Eugeniu Stătescu

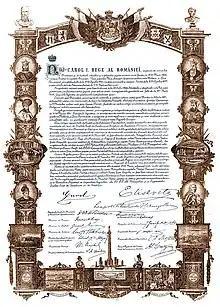
The Act of Proclamation of Romanian Kingdom

Eugeniu Stătescu (25 December 1836 – 30 December 1905) was a Romanian politician who served as the Minister of Internal Affairs from 10 April 1881 until 8 June 1881 and as Minister of Foreign Affairs from 9 June 1881 until 30 July 1881 during the existence of the United Principalities. He was one of the signatories of the Act of Proclamation of the Kingdom of Romania signed by King Carol I and Queen Elisaveta.